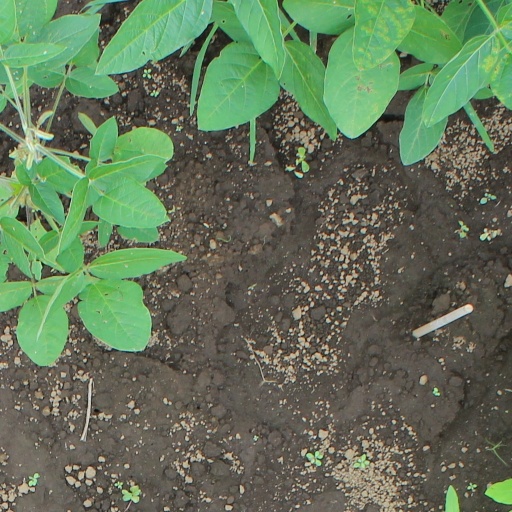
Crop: soybean